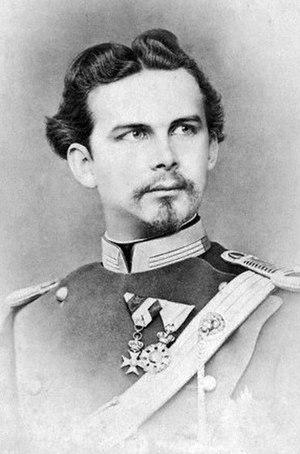
Le musée des rois de Bavière est situé à Schwangau aux confins la Souabe en Allemagne. Ouvert en 2011, c'est un haut lieu touristique des Alpes bavaroises. Il retrace l'histoire des princes de la maison de Wittelsbach ayant été rois de Bavière, entre 1806 et 1918.